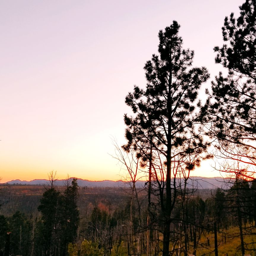
the sun setting over the scorched forests .